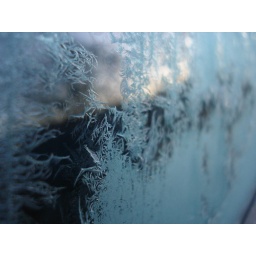
Another shot of the frost on my car window early in the morning.